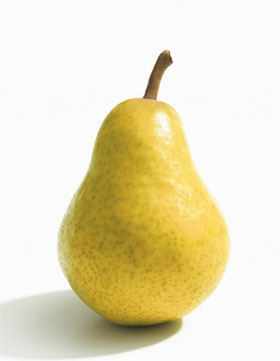
Label: Pear